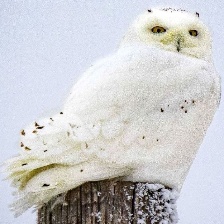
Species: WILLOW PTARMIGAN
Scientific name: LAGOPUS LAGOPUS